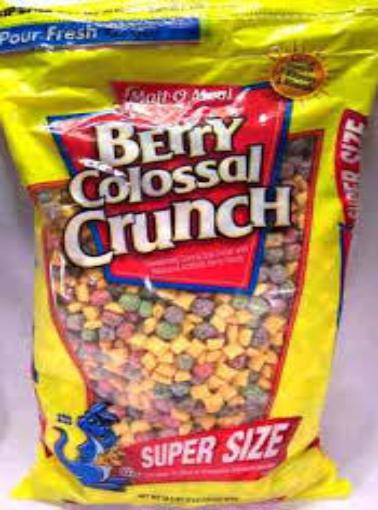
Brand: Colossal Crunch
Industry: Food